Museum for Railway Technology Novosibirsk

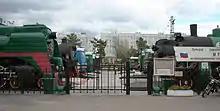
Entrance

The open-air museum presents 17 steam locomotives, 15 diesel locomotives, 12 electro locomotives, carriages and paraphernalia from the 19th and 20th century, mainly from Russian and Soviet production. In addition, some locomotives from the United States, Czechoslovakia and Hungary are exhibited. The museum has also a collection of mainly Soviet cars, and since 2006 some foreign classic cars.